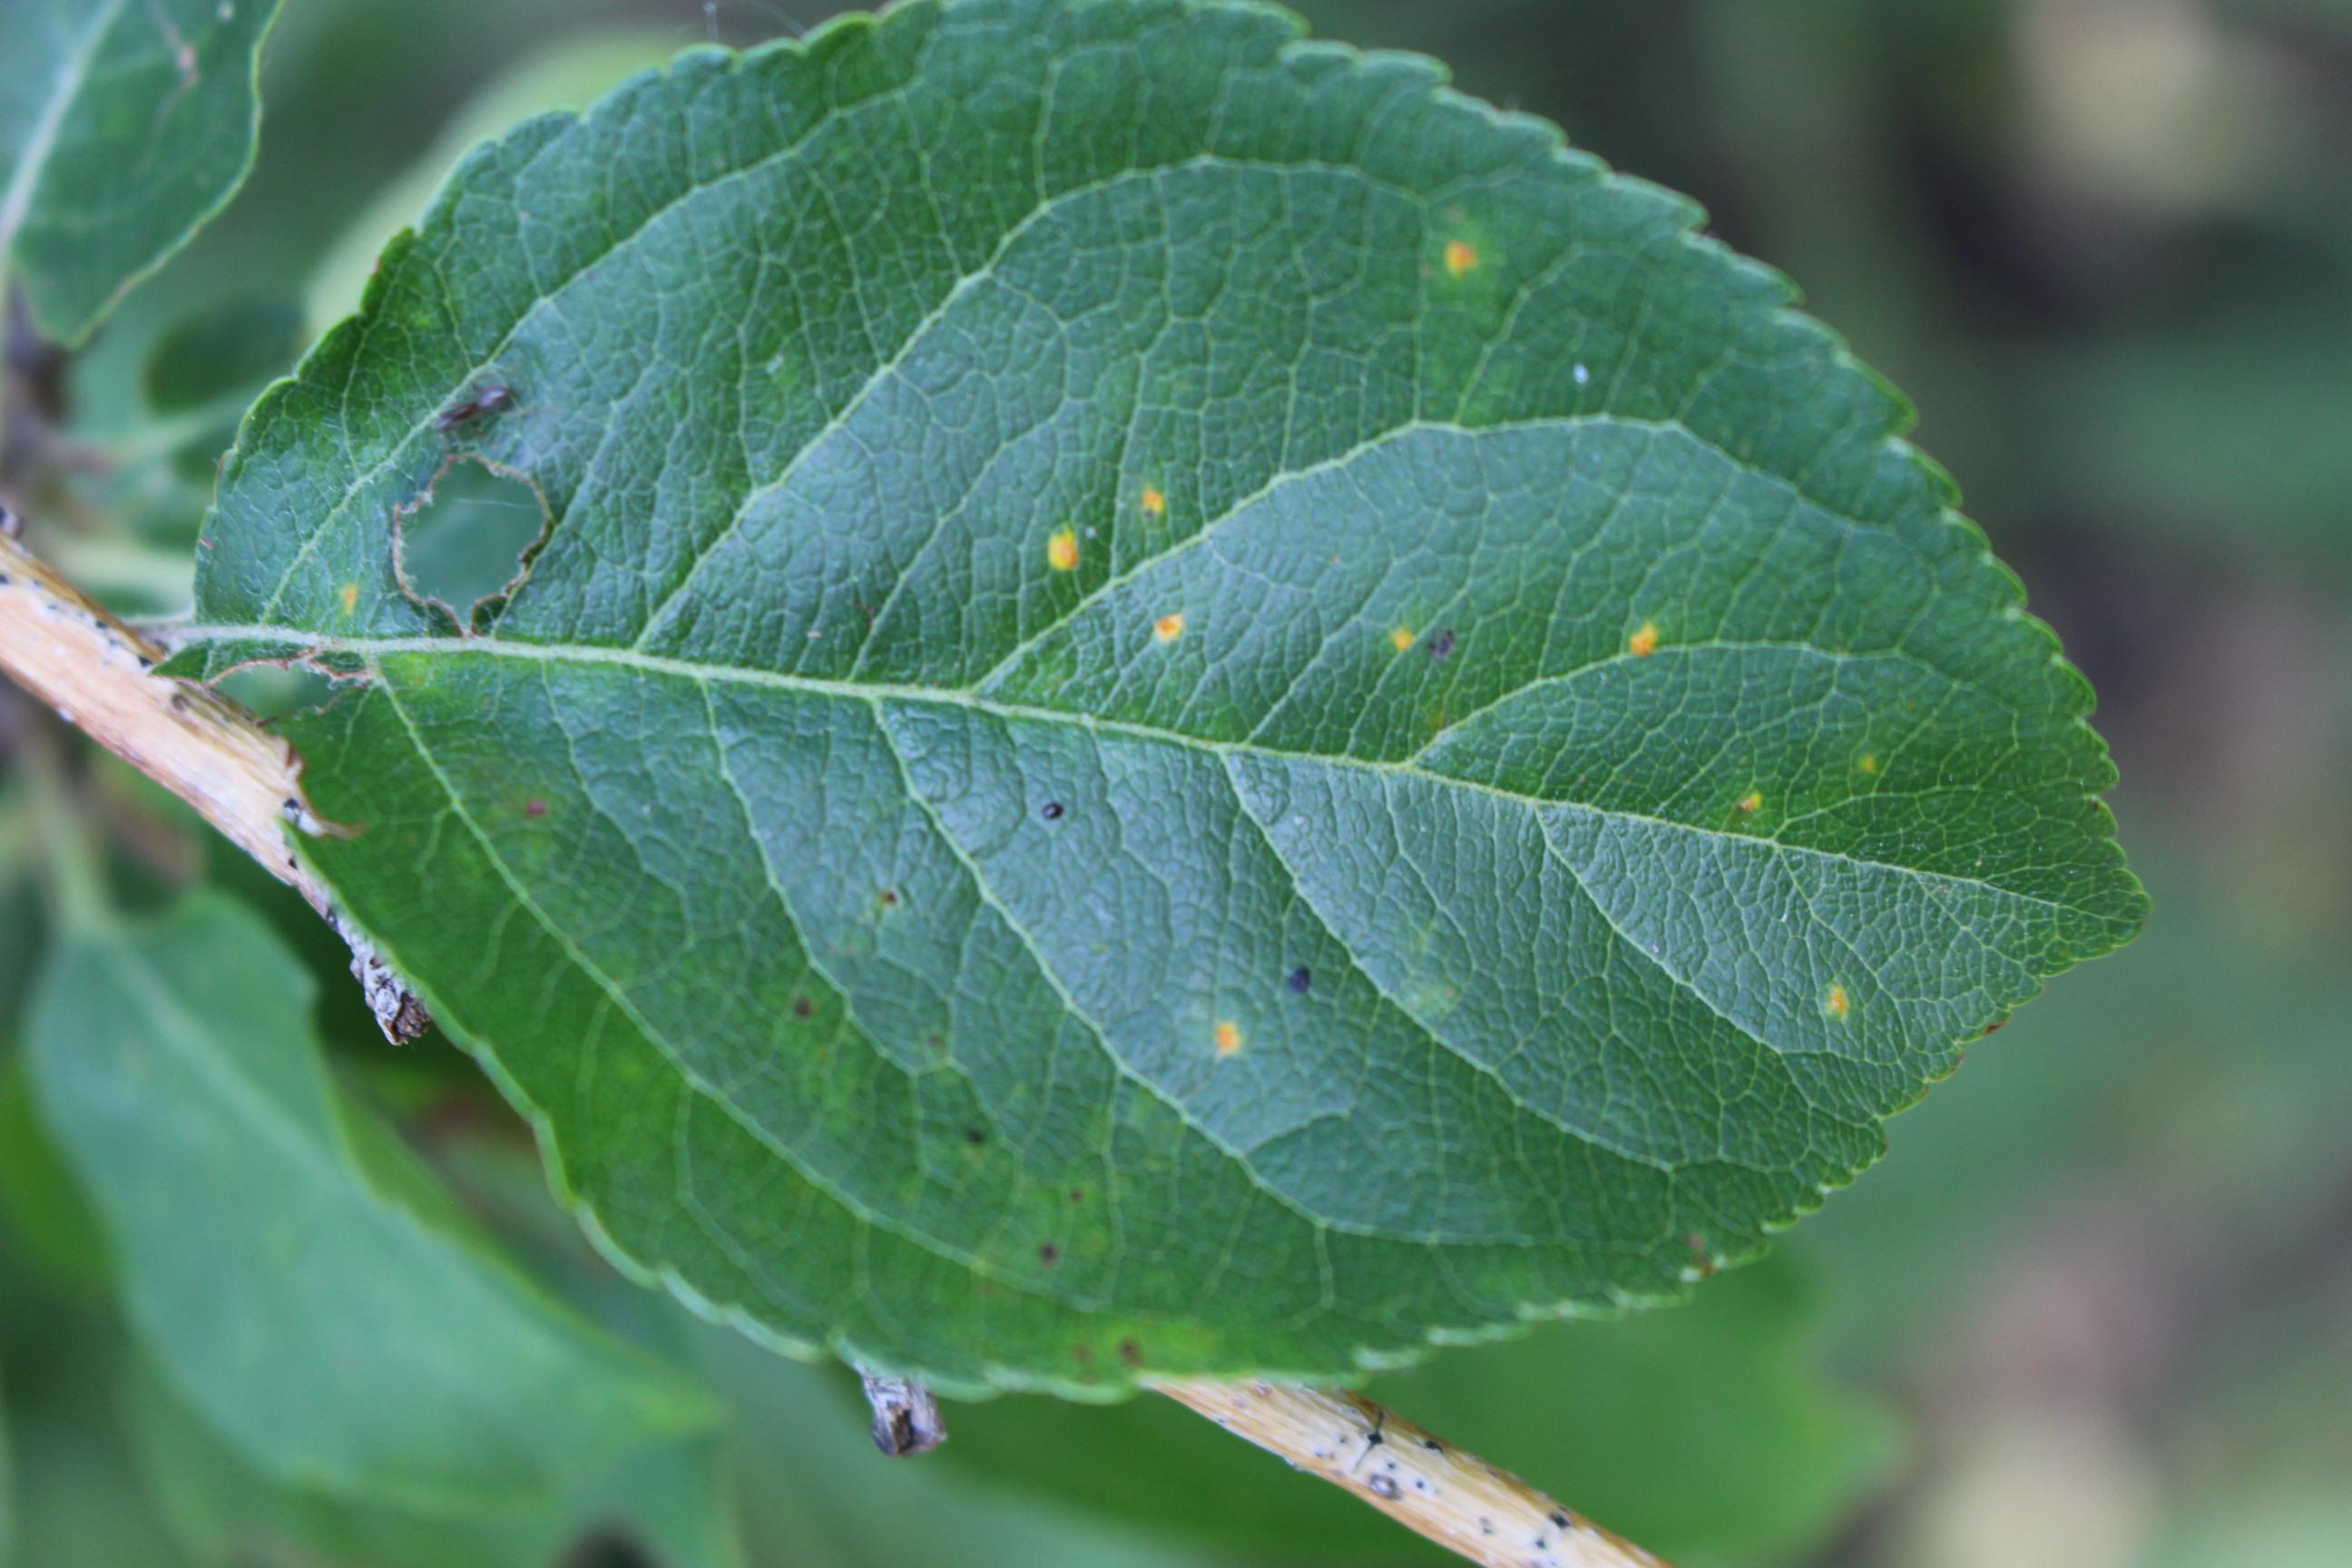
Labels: rust